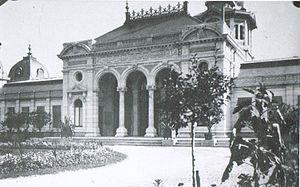
Entrée de l'établissement thermal de Besançon-les-Bains.
Besançon-les-Bains était un établissement thermal de Besançon au XIXᵉ siècle.